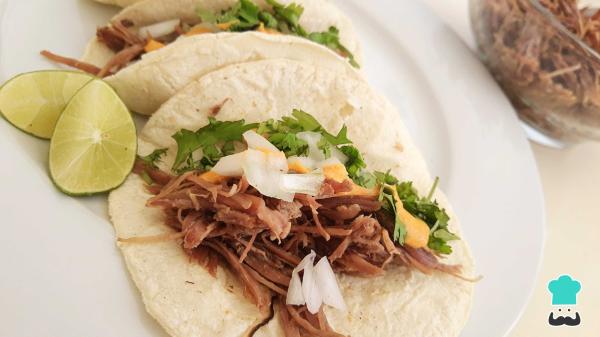
Ahora solo queda armar los tacos de barbacoa, de manera que calienta la tortilla de maíz, agrega la barbacoa y, por último, añade cebolla y cilantro picados al gusto. No olvides añadir unas gotitas de limón y el toque picante con una buena salsa. Haz esta receta en casa, cuéntanos qué te pareció y si tienes algún ingrediente extra que le pongas, ¡a cocinar!¿Quieres preparar tu propia masa para tacos? ¡No te pierdas nuestra receta!